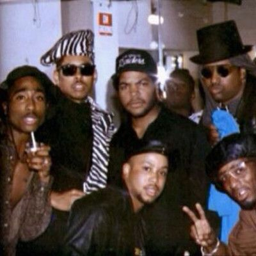
gangsta rap artist and photos of person in the90s